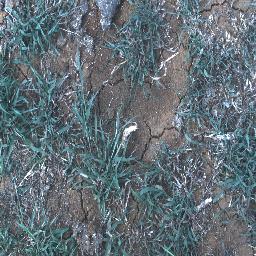
Label: negative